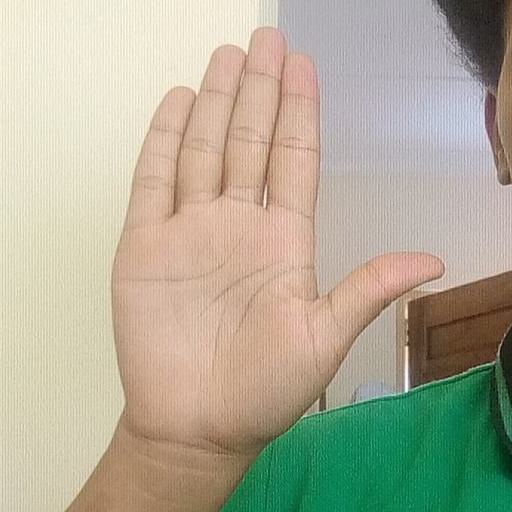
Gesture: stop